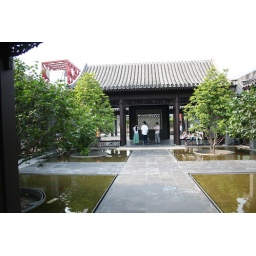
The water here was really shallow (about 8cm) but there were fish in the little ponds.